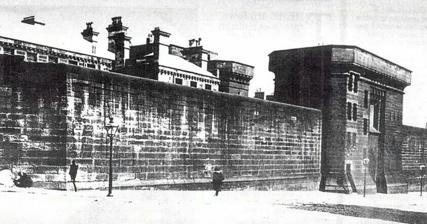
Building: Newcastle Gaol
Country: United Kingdom
Year built: 1828
Former judicial building in Newcastle upon Tyne, England Newcastle Gaol Newcastle Gaol Location Carliol Square, Newcastle upon Tyne Coordinates 54°58′24″N 1°36′36″W / 54.9732°N 1.6100°W / 54.9732; -1.6100 Built 1828 Architect John Dobson Architectural style(s) Fortress Gothic Revival Style Shown in Tyne and Wear Newcastle Gaol was a custodial building in Carliol Square in Newcastle upon Tyne , Tyne and Wear , England. The building, which was the principal prison for the local area, was demolished in 1925. History Internal plan of the gaol Newcastle Gaol was commissioned to replace the New Gate Gaol which dated from the 14th century. By 1820, that prison was described by the grand jury at Newcastle assizes "as being out of repair and inconvenient, insufficient, and insecure." The site they chose for the new prison was Carliol Croft, a piece of open land in the east part of central Newcastle. The foundation stone for the new building was laid by the mayor , Robert Bell, on 4 June 1823. It was designed by John Dobson in the Fortress Gothic Revival Style , built in ashlar stone at a cost of £35,000 and was completed in February 1828. The design involved a tall entrance tower with a gateway, behind which  there was an elliptical main prison building with six radiating wings in the style of a panopticon . Following the implementation of the Capital Punishment Amendment Act 1868 , which abolished the practice of public executions , John William Anderson, who had been convicted of murdering his wife, became the first person to be executed inside the prison in December 1875. In order to increase the capacity of the prison, the radiating wings were demolished in 1858 to make way for a single four-storey prison block. Over-crowding increased in 1881, after Morpeth Gaol closed, and, by 1890, the building was accommodating 300 prisoners, three times as many as it was designed for, in very cramped conditions. Notable prisoners included the suffragette, Lady Constance Bulwer-Lytton , who was tried and convicted of disorderly behaviour after she threw a stone at a ministerial car during a visit to Newcastle by the Chancellor of the Exchequer , David Lloyd George , in October 1909. She was sentenced to one month in the prison and was subjected to force-feeding while on hunger strike . John Dickman , who was convicted of murdering a wages courier on a train, became the last person to be executed in the prison, in August 1910. The constrained nature of the site meant there was very little room for expansion, and the prison was demolished in April 1925. The site was subsequently occupied by Telephone House, a structure commissioned to accommodate the Newcastle telephone exchange. References